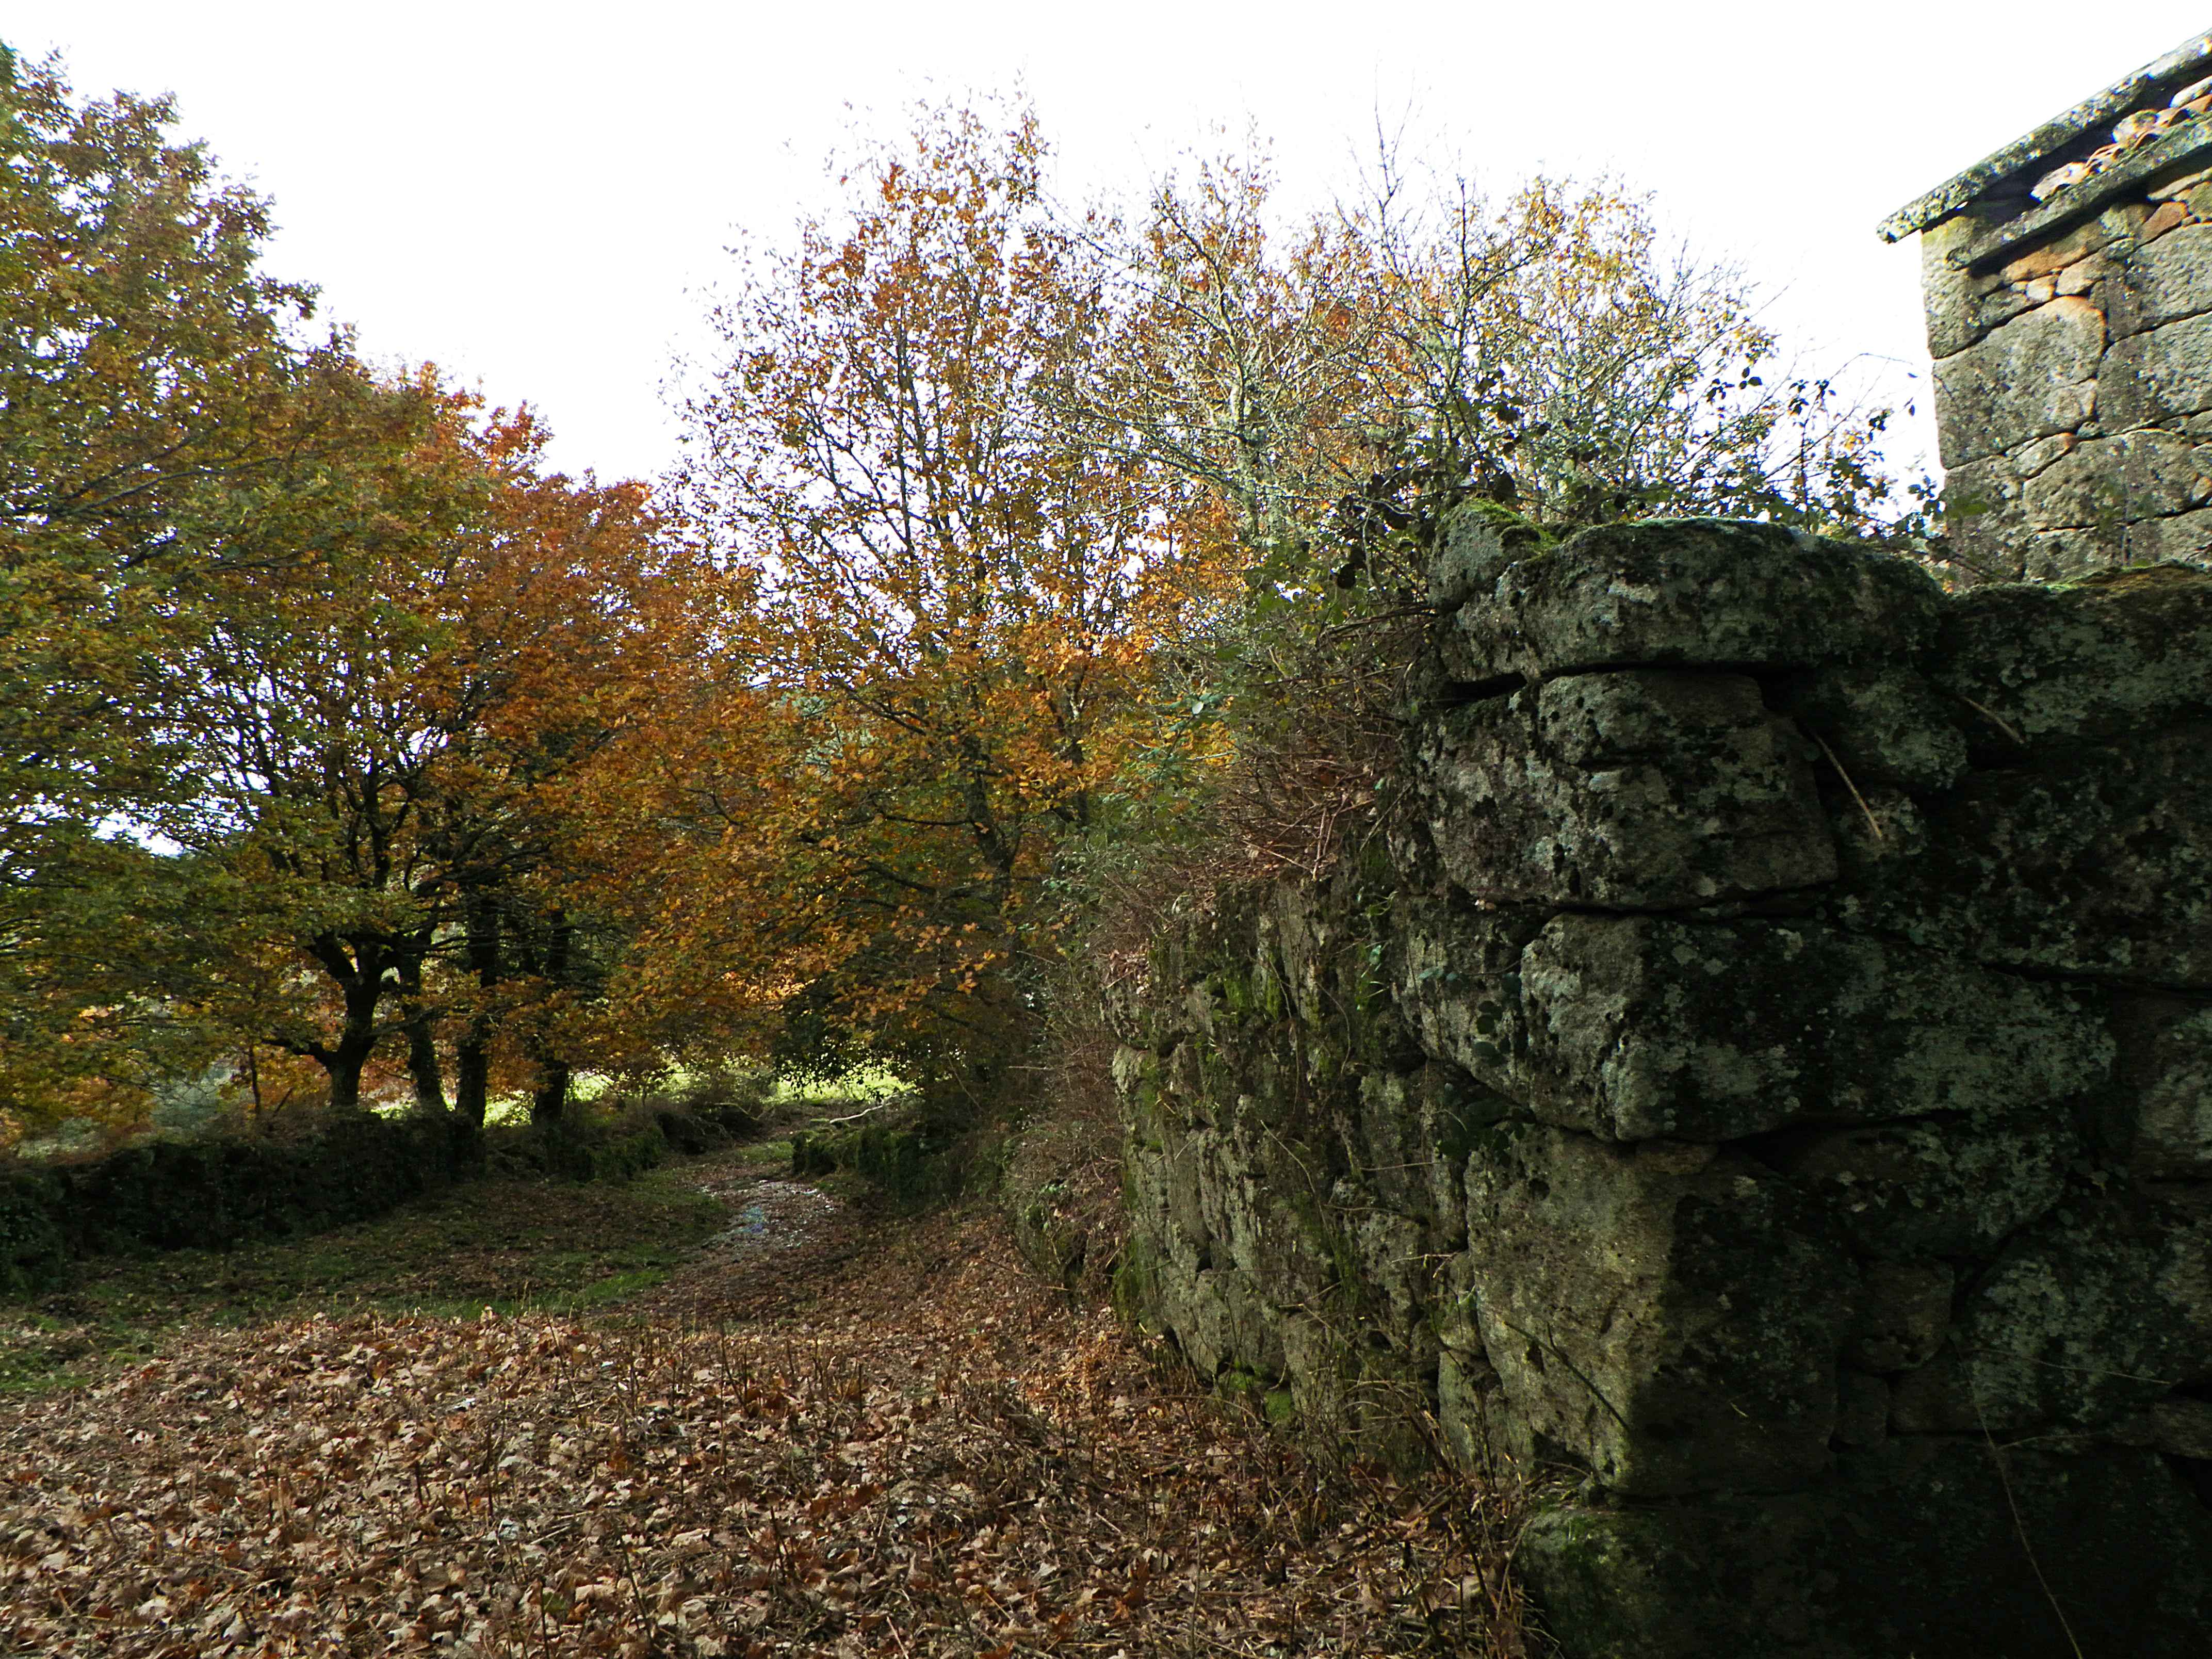
tree, plant, leaf, autumn, season, waterway, spain, shrub, galicia, pontevedra, woodland, espana, ggl1, alama, riobarbeira, woody plant